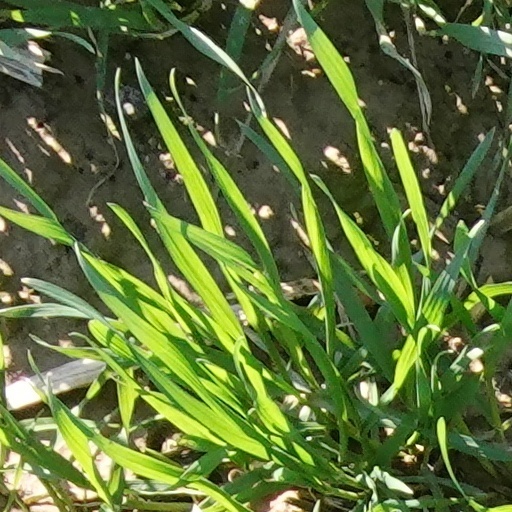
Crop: wheat